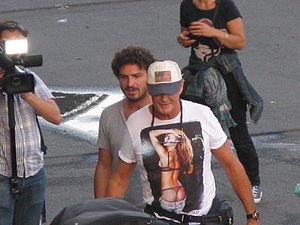
L'acteur David Hasselhoff et le présentateur Maxime Musqua lors du Gumball 3000 à Paris.